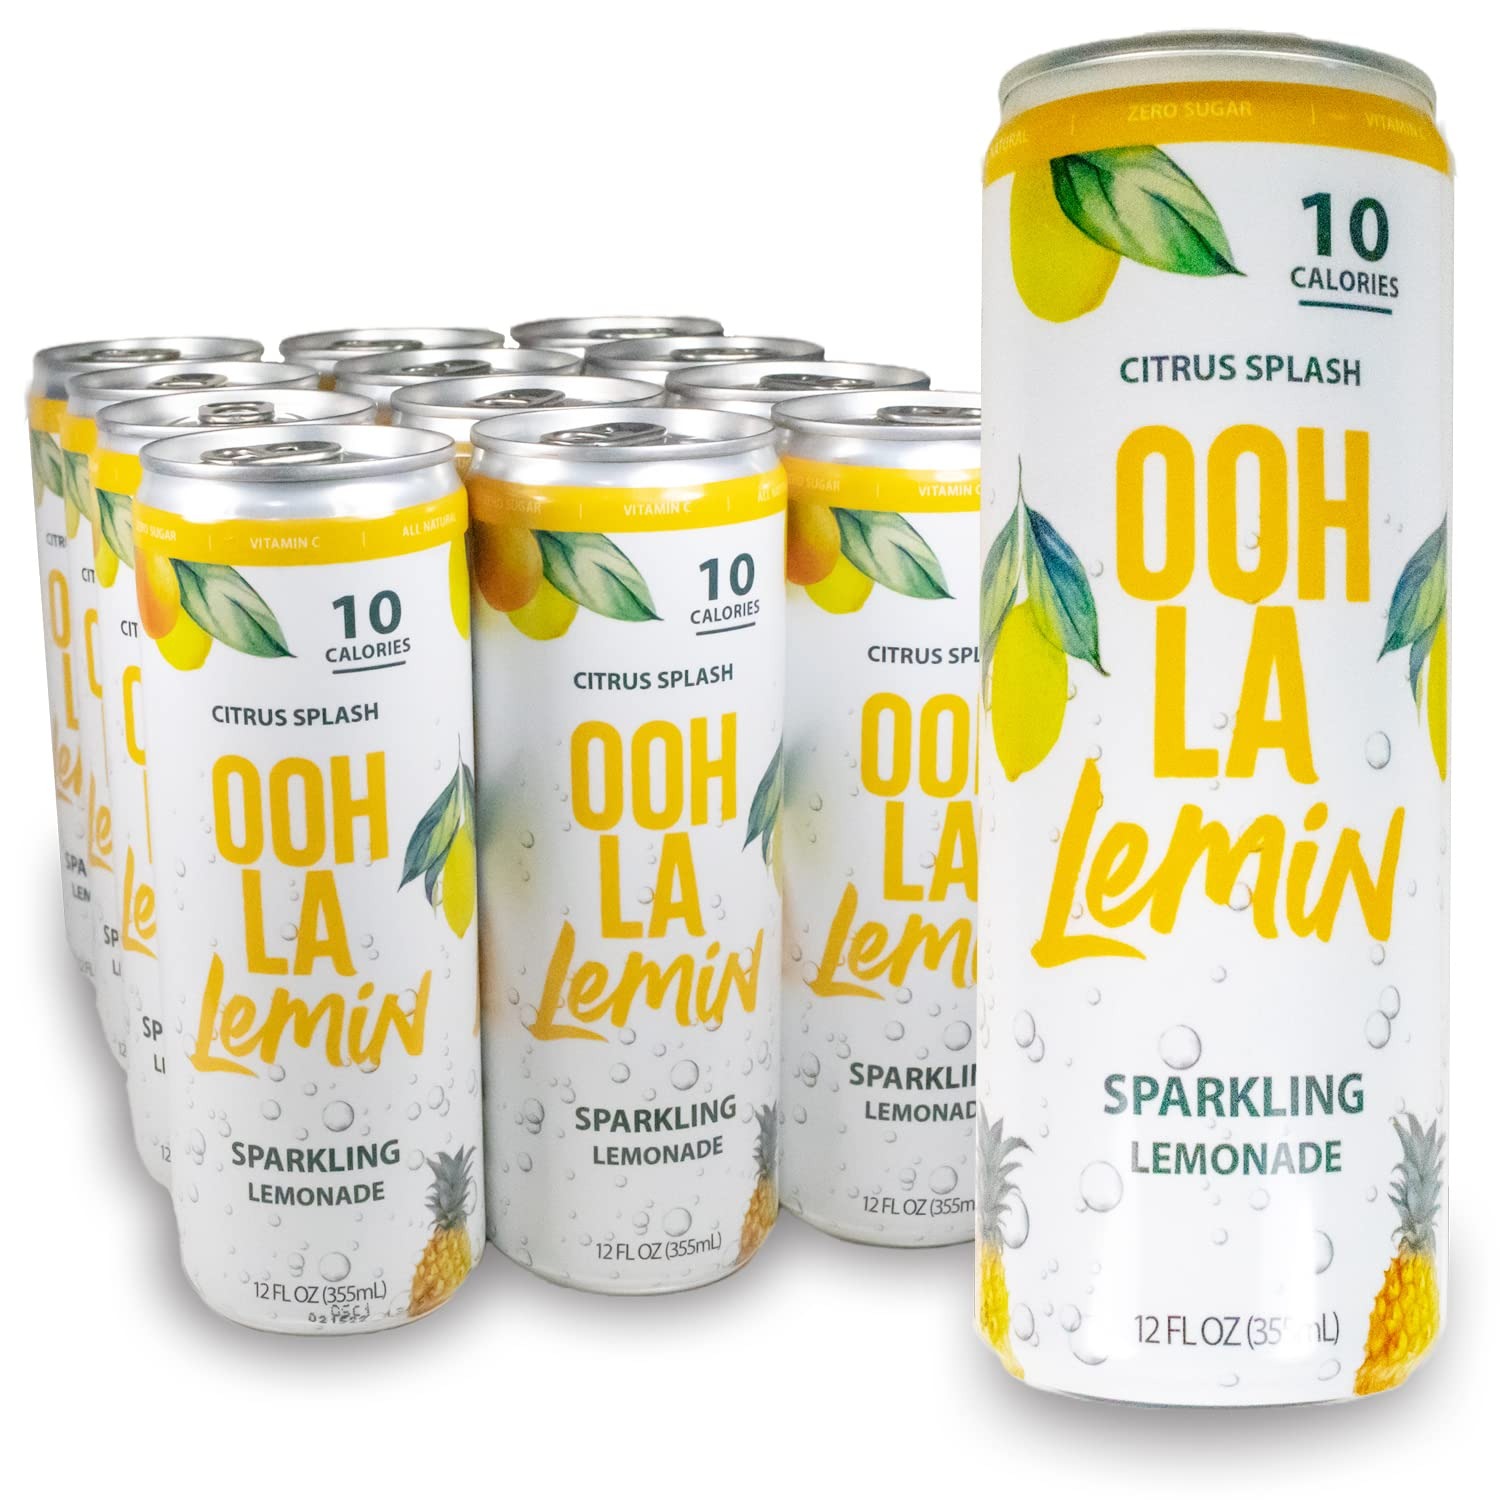
Item Name: Ooh La Lemin Sparkling Citrus Splash Lemonade, All Natural, 10 Calorie, Vitamin C, 12 fl oz, 12 pack
Bullet Point 1: ALL NATURAL: Sparkling Ooh La Lemin is your healthy Lemonade that’s filled with natural flavors. Each can have ZERO SUGAR and is GMO and Gluten free.
Bullet Point 2: BETTER-FOR-YOU INGREDIENTS: No added coloring, no added sugar and only made with better-for-you ingredients.
Bullet Point 3: LOW CALORIE BEVERAGE: Each can have 10 little calories per serving that you can sit back and enjoy any time of the day.
Bullet Point 4: DELICIOUS FLAVORS: Choose from our variety of delicious flavors that is sure to quench anyone’s thirst and make your taste buds happy.
Bullet Point 5: VITAMINS: Sparkling Ooh La Lemin is fruity, flavorful, and provides you with 100% of your Vitamin C daily needs per serving.
Bullet Point 6: unit count: 12.0
Bullet Point 7: item form: Liquid
Value: 144.0
Unit: Fl Oz

Price: 26